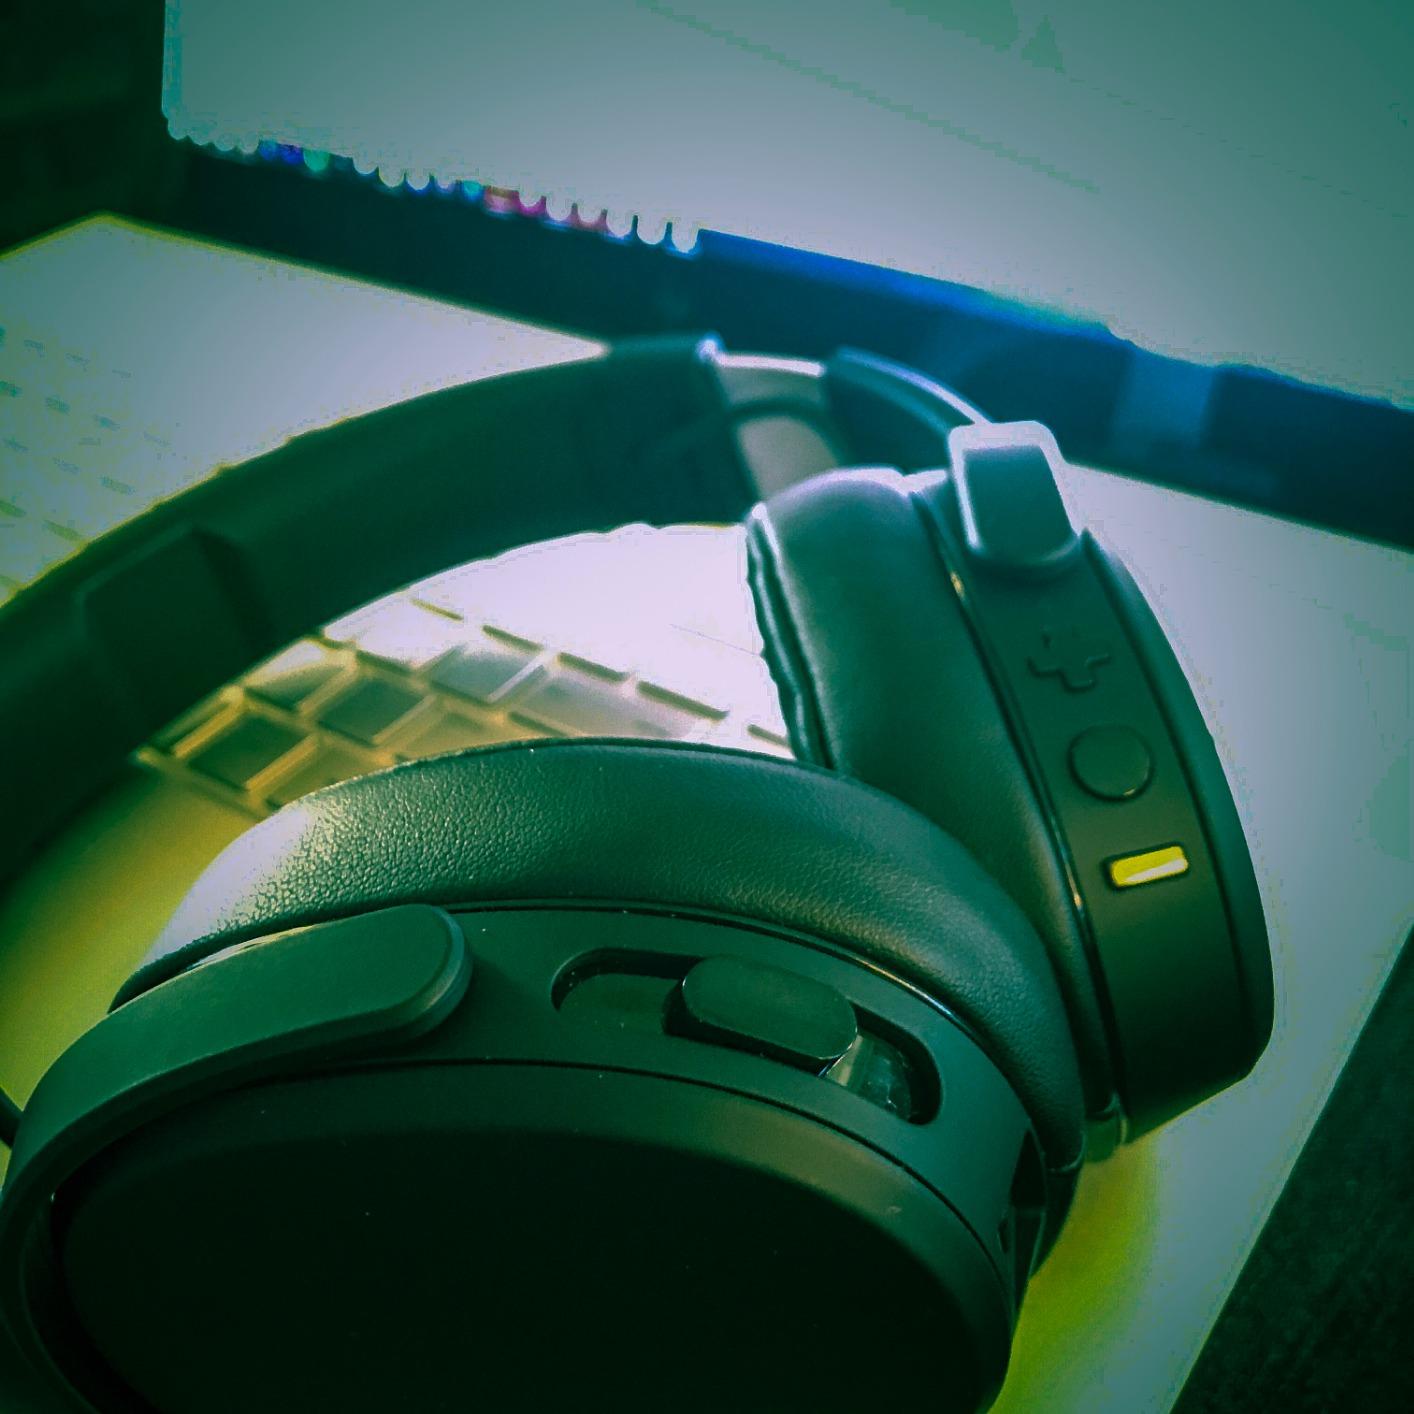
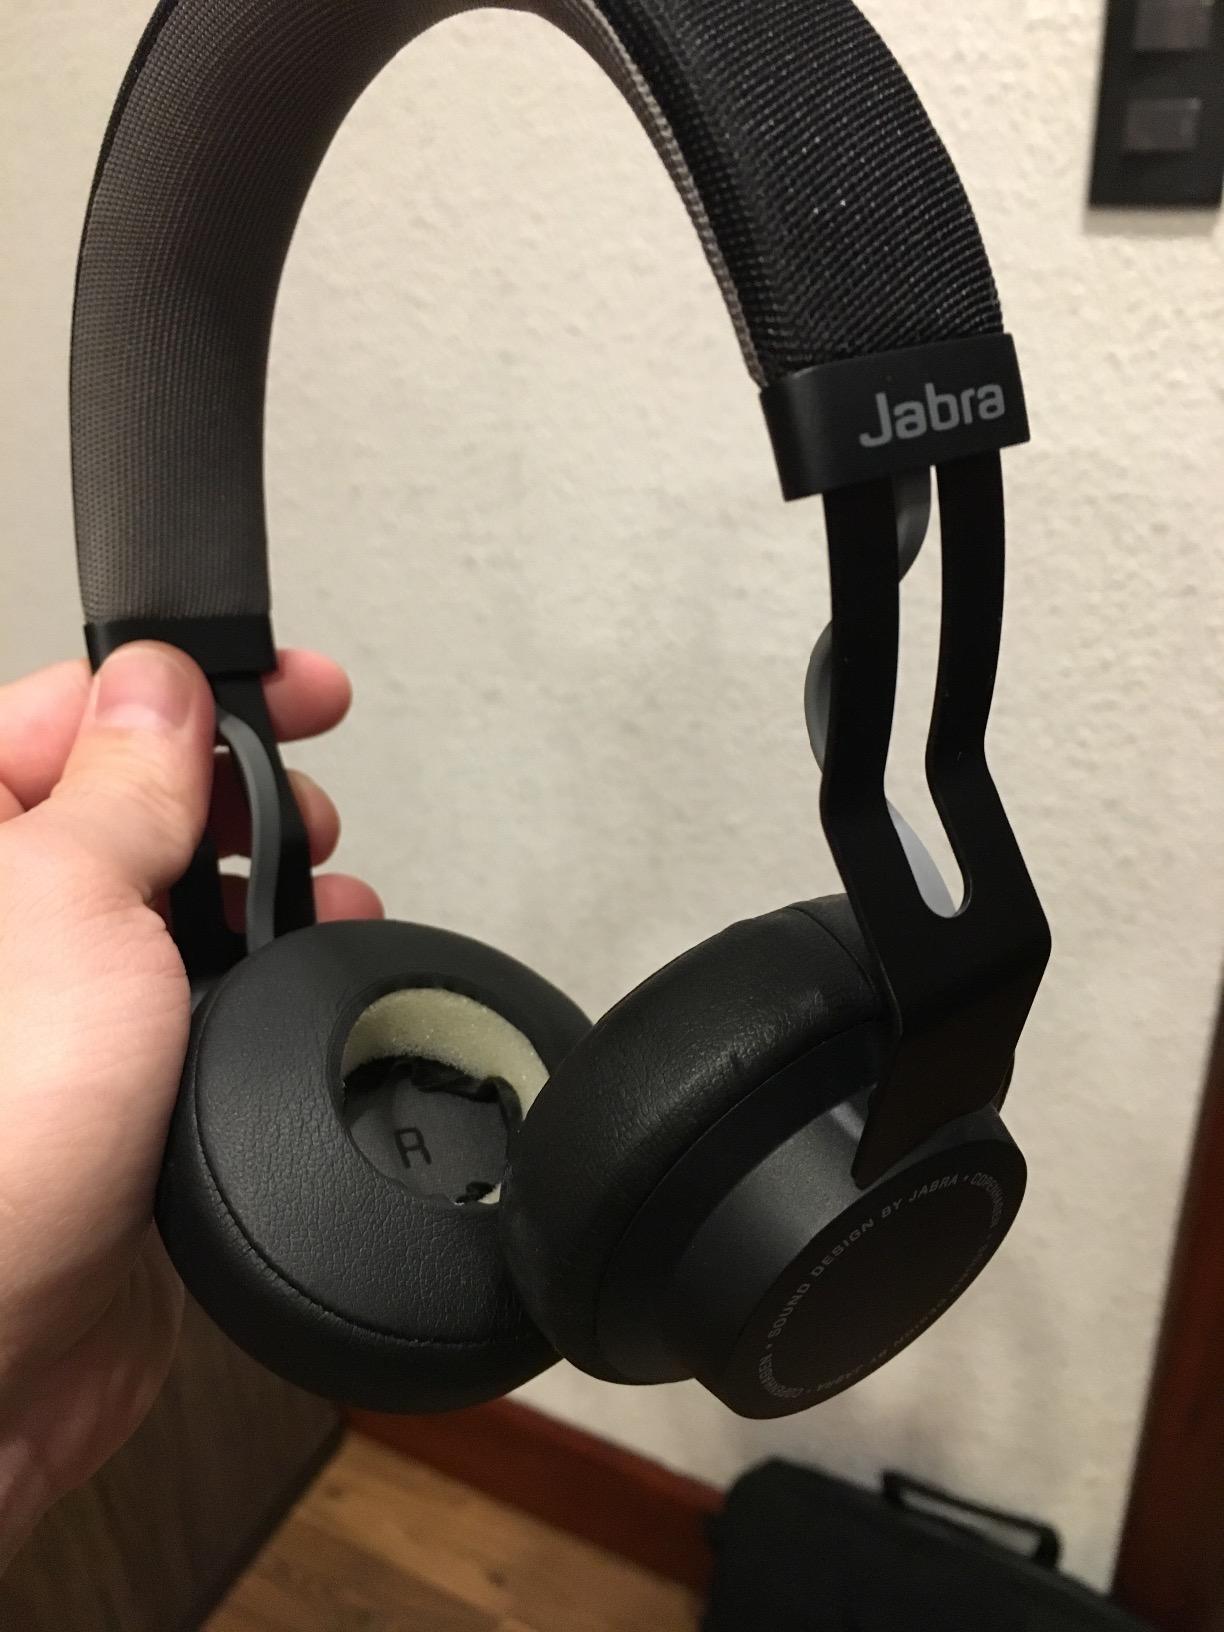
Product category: headphones
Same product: no